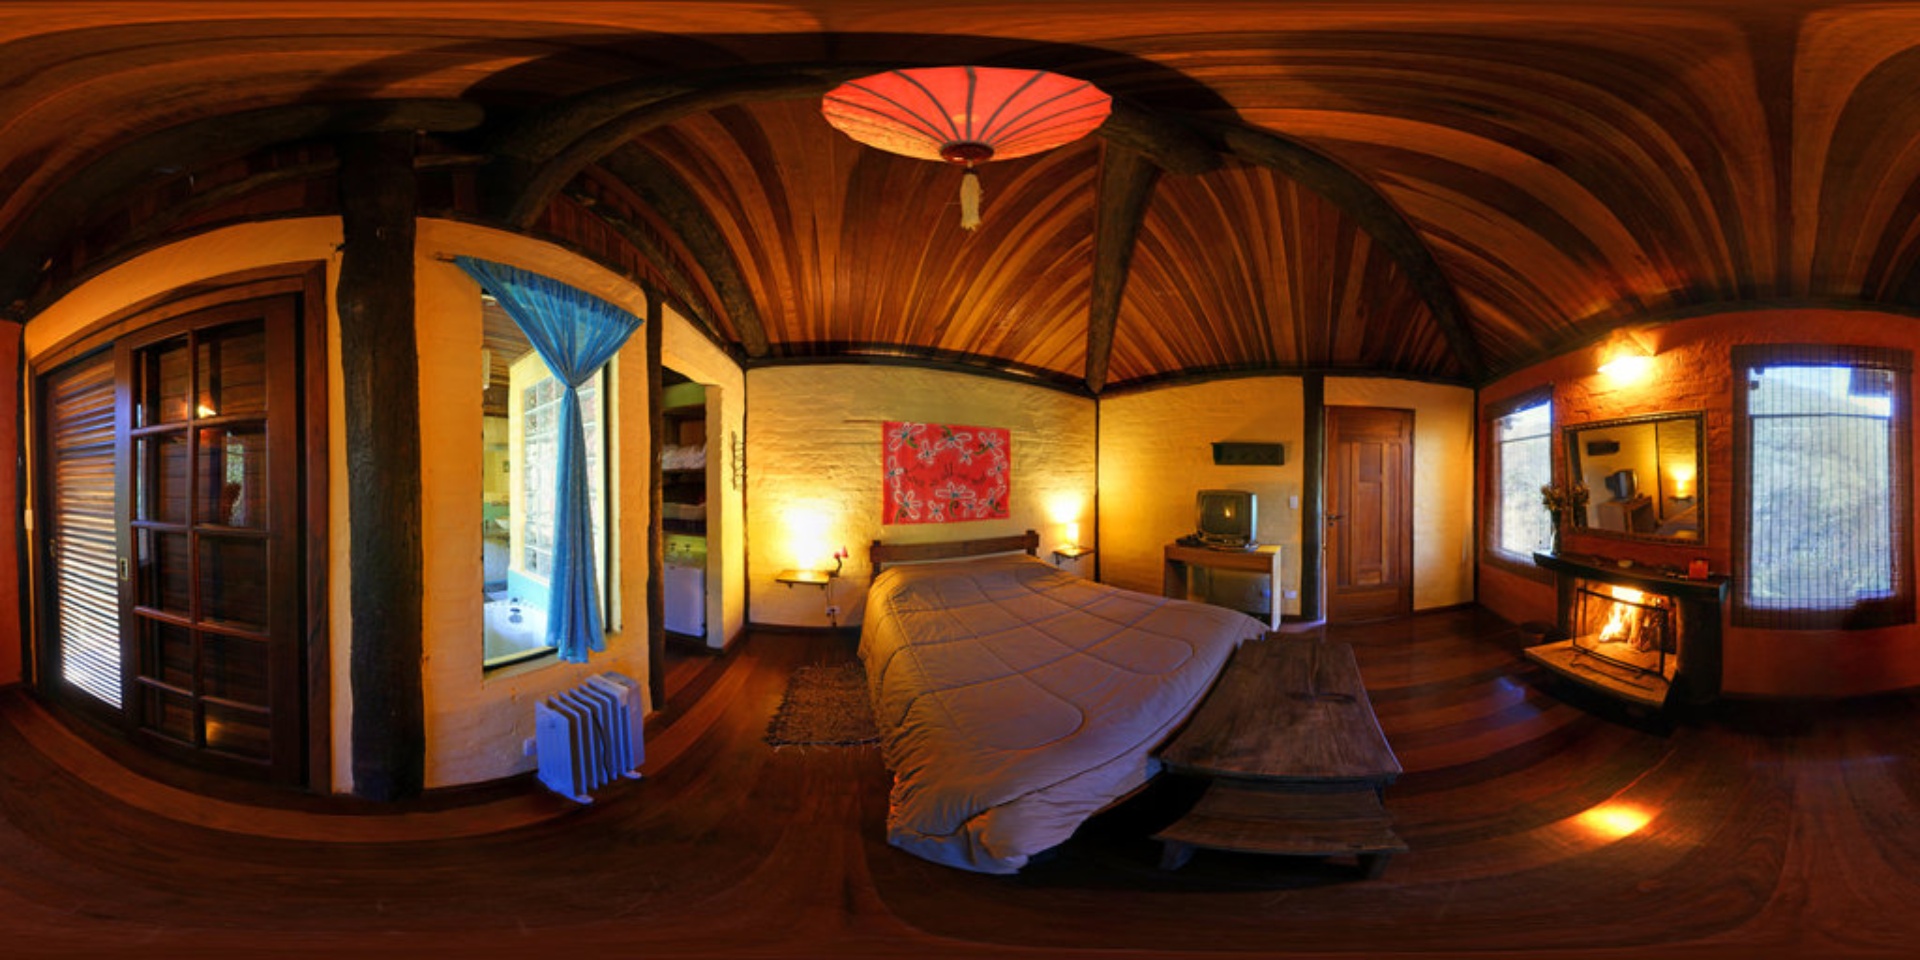
Referred object: the blue curtain hanging in the doorway

Referred object: red paper ceiling lantern